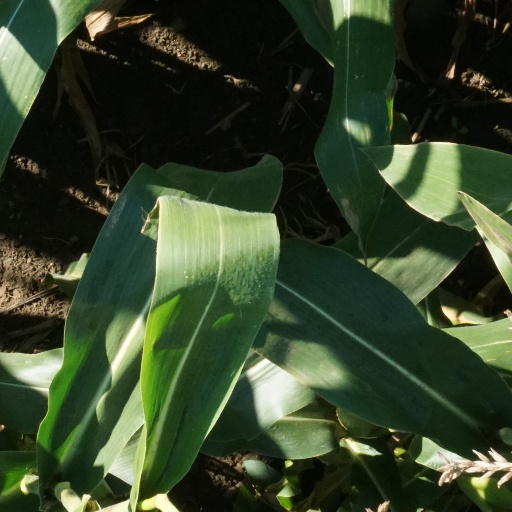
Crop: maize; corn